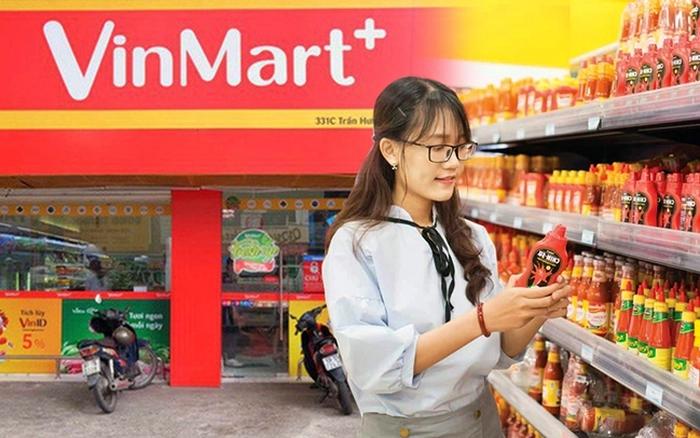
bức ảnh bên trái chụp khung cảnh ở phía trước một siêu thị